God's Neighbors

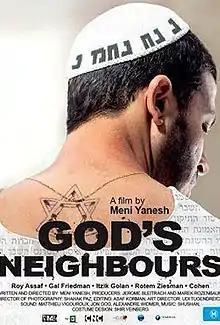
Theatrical release poster

God's Neighbors is a 2012 Israeli drama film directed by Meni Yaish.